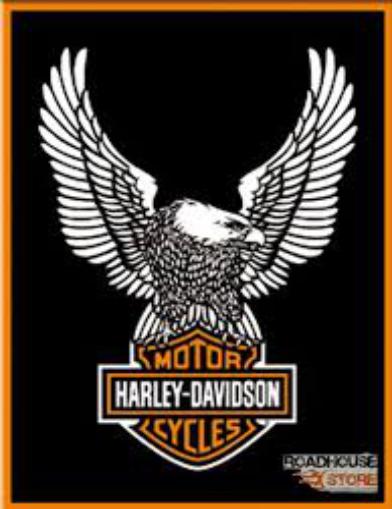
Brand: Harley-Davidson
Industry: Leisure